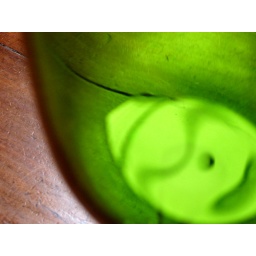
through a glass darkly, in a green kind of way